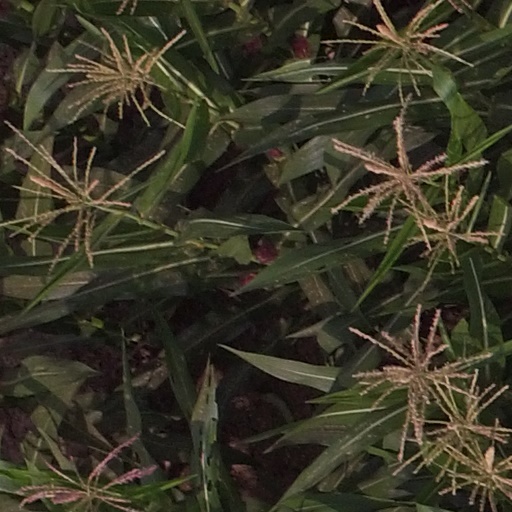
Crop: maize; corn